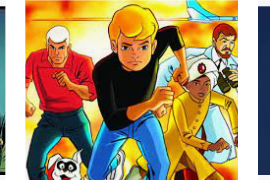
Portrait style: Cartoon Portrait